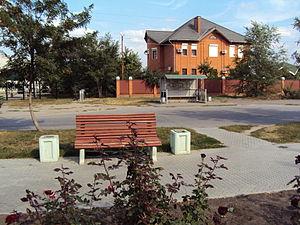
Mikhaïlovka est une ville de l'oblast de Volgograd, en Russie, et le centre administratif du raïon de Mikhaïlovka. Sa population s'élevait à 58 656 habitants en 2013.